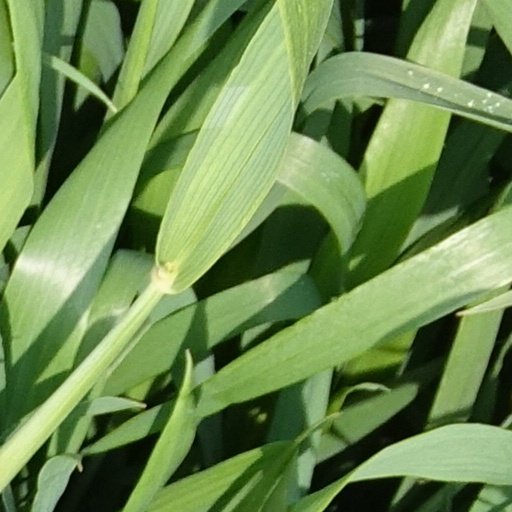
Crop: wheat